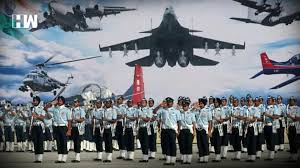
Label: Rs-24